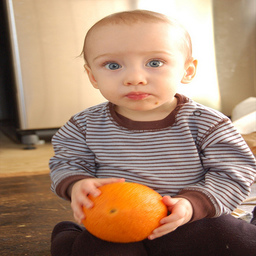
Label: Orange